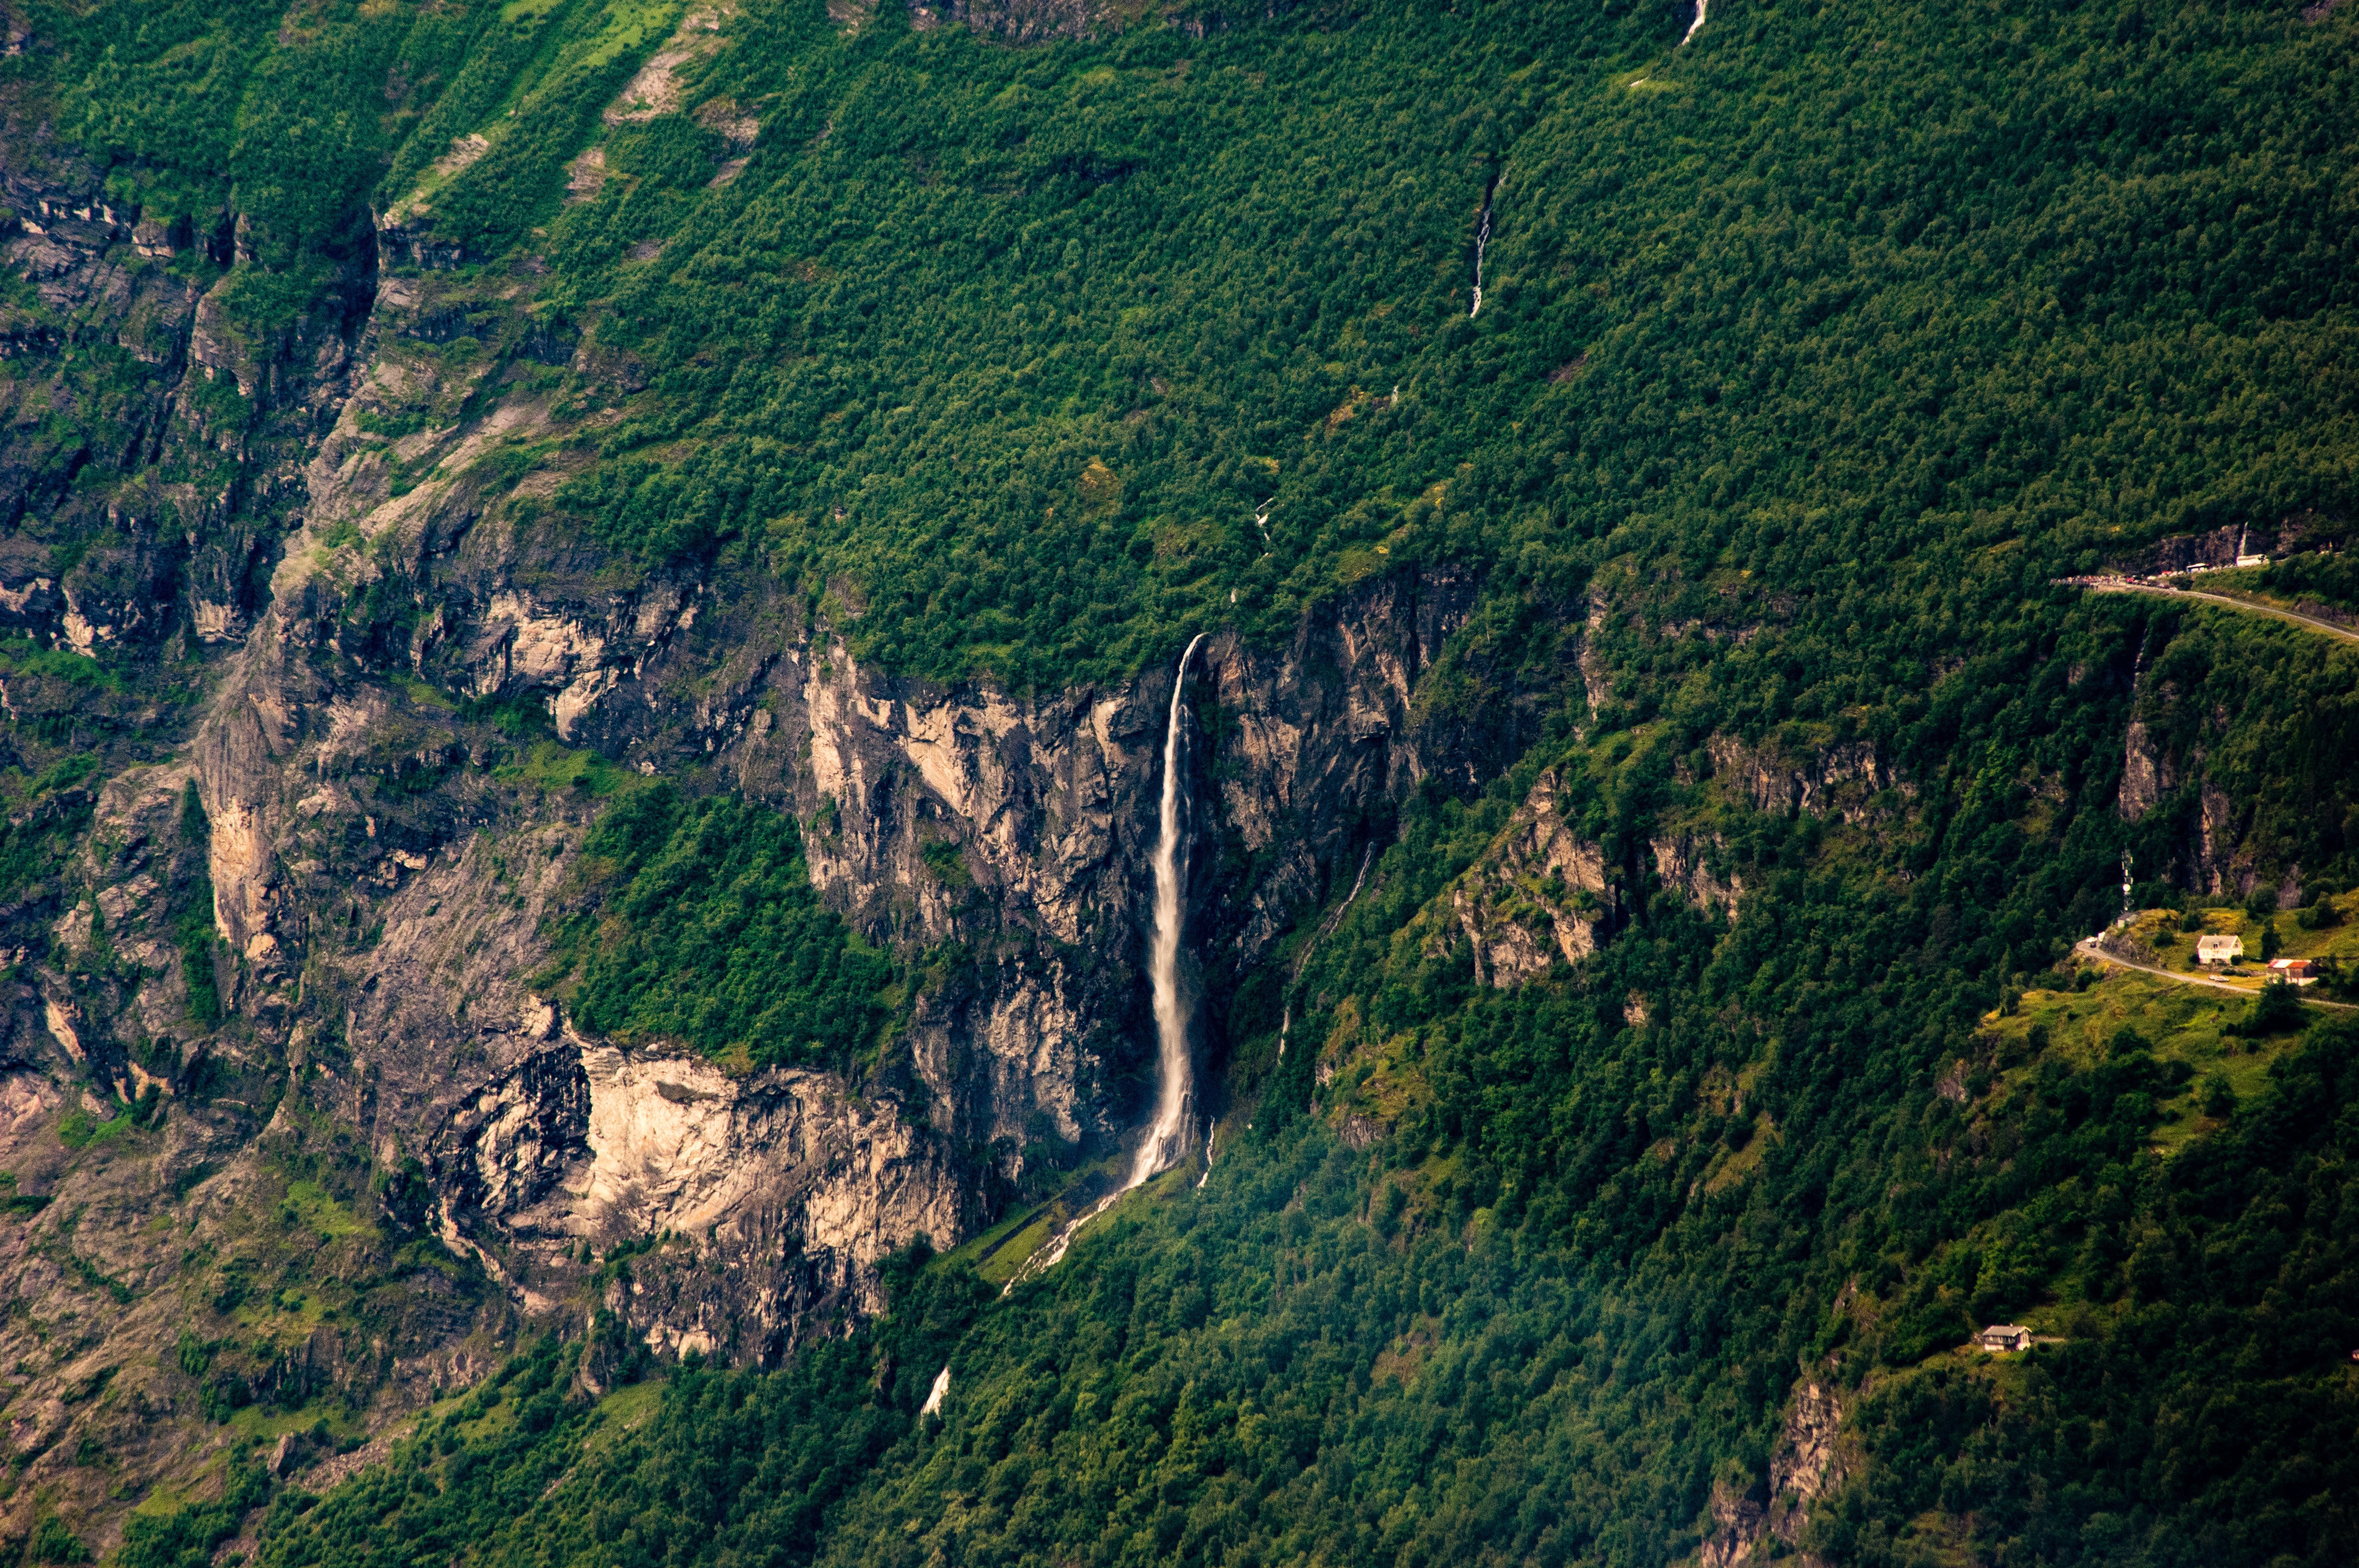
landscape, tree, water, nature, forest, waterfall, creek, mountain, photography, hill, valley, mountain range, cliff, stream, brook, cascade, high, terrain, aerial view, mountains, plateau, bird's eye view, aerial photography, geographical feature, mountainous landforms, geological phenomenon